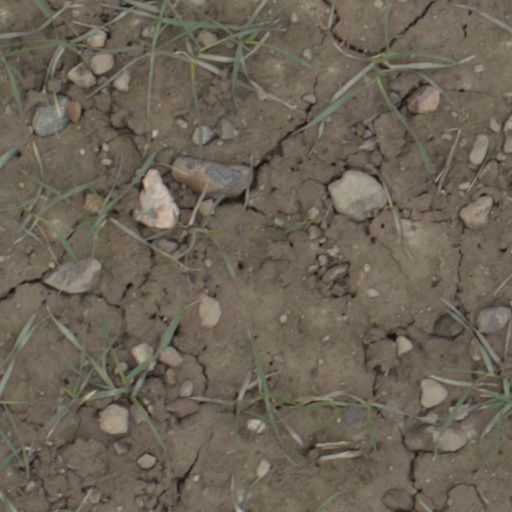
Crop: wheat